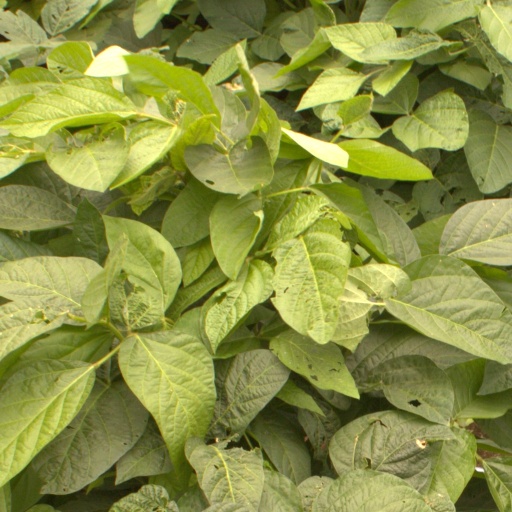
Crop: soybean